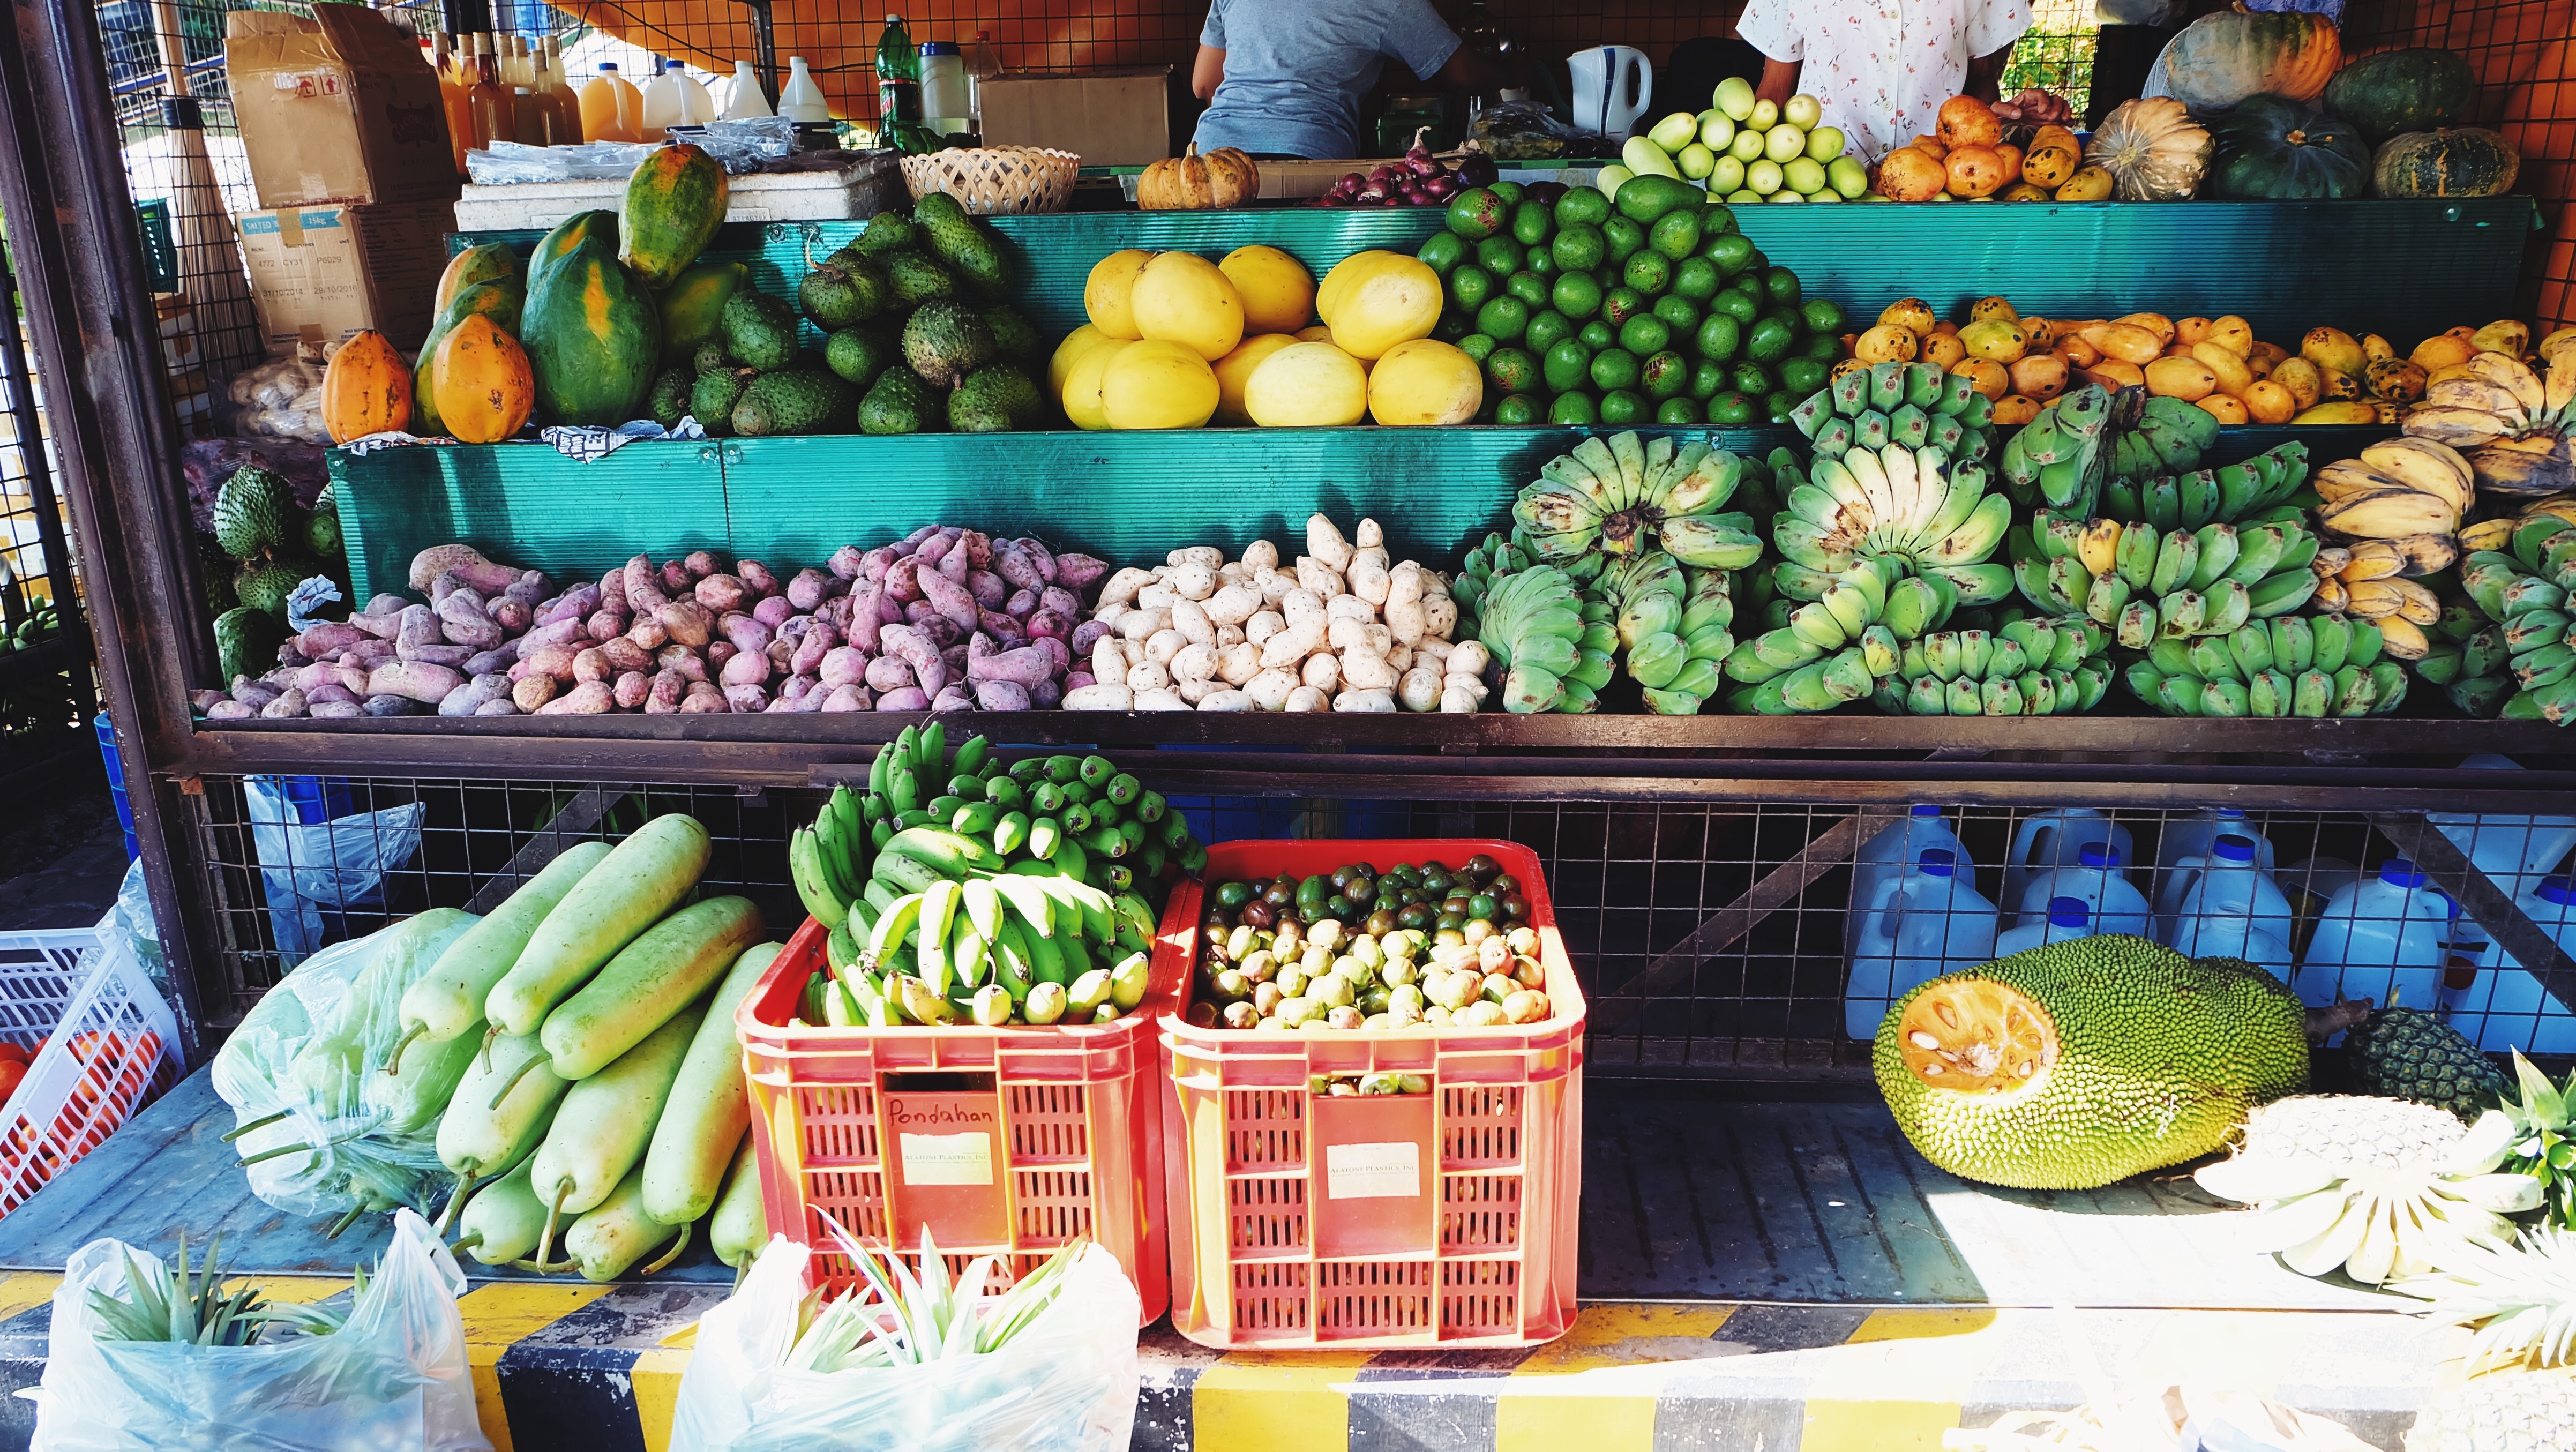
city, food, vendor, produce, market, marketplace, public space, supermarket, grocery store, floristry, retail, local food, whole food, human settlement, greengrocer